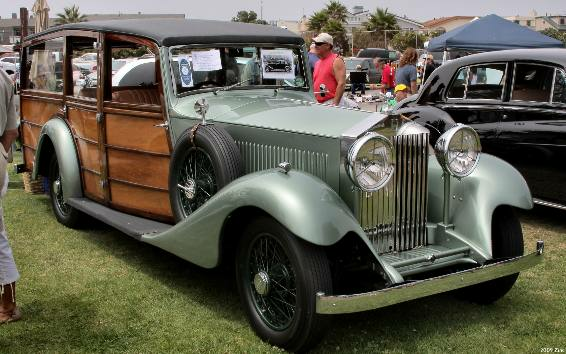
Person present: No